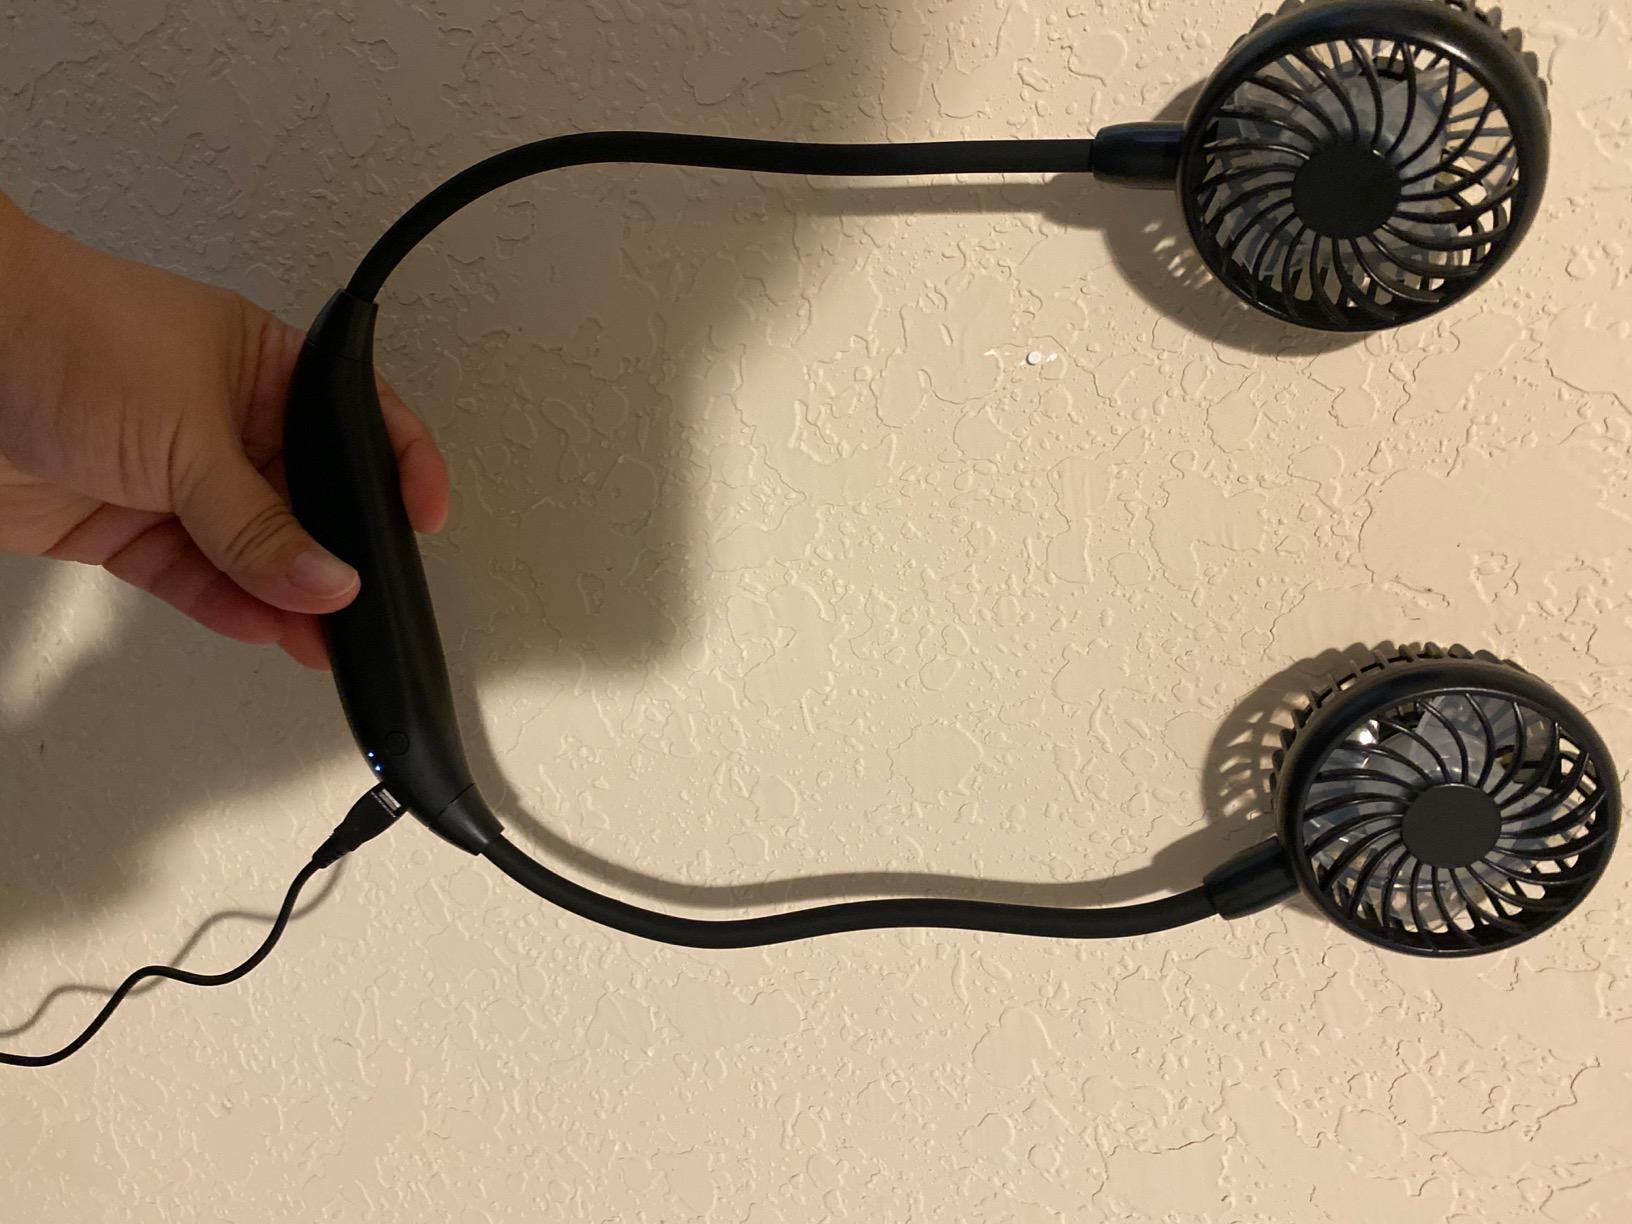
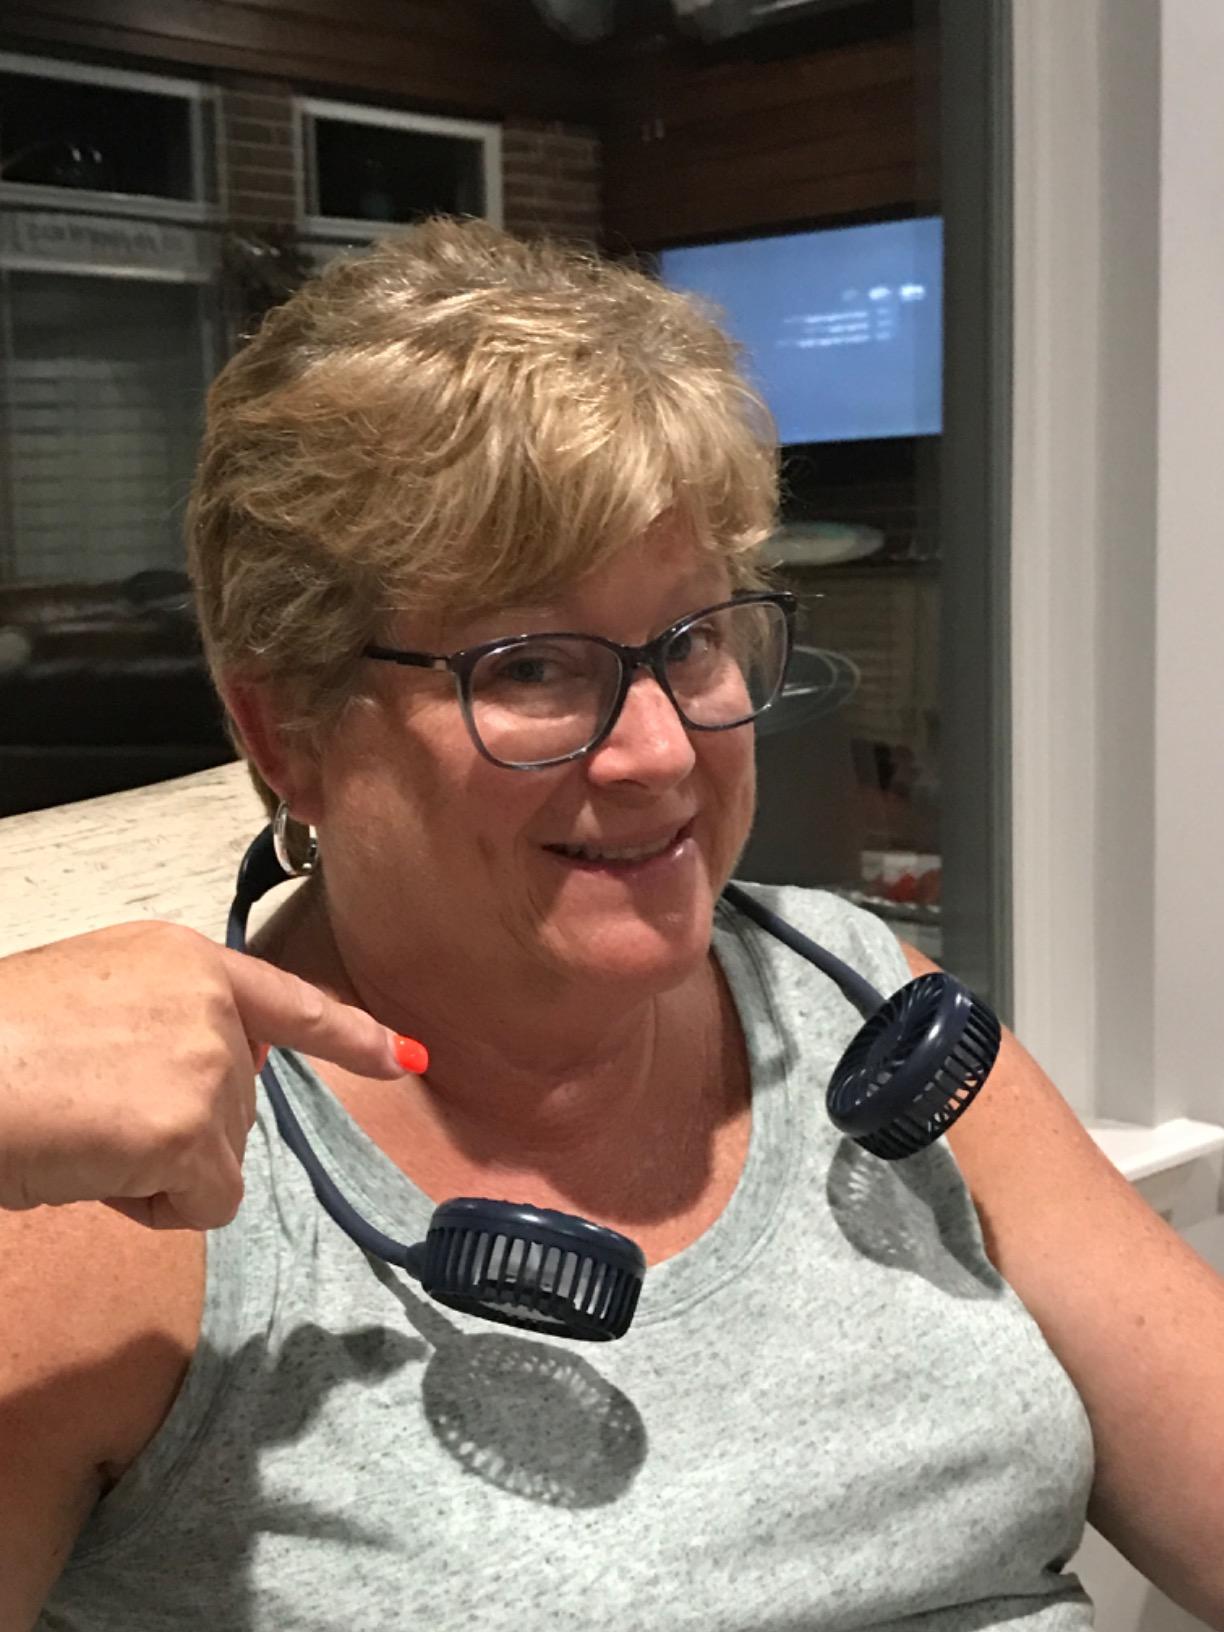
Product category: fan
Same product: no